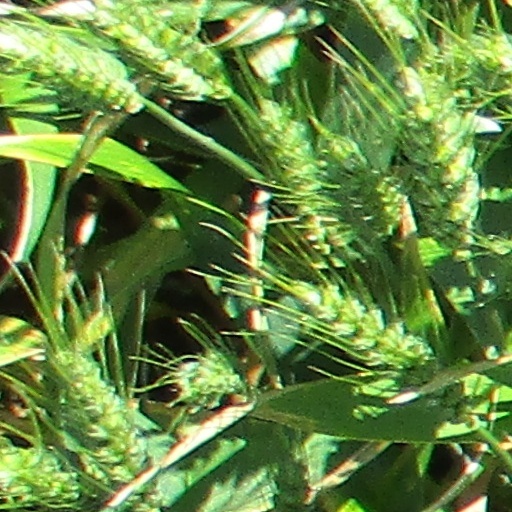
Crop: wheat